Campus of Lafayette College

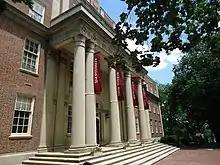
Markle Hall

Pardee Hall is the most iconic building on the Lafayette College campus, and at the time of its completion was one of the largest collegiate buildings of its era. Initially created to house the college's science programs, it now houses the school's humanities, social sciences, and mathematics departments. It was designed by John McArthur Jr. in the Second Empire architecture style, and since its initial completion has been renovated three times – twice due to fire, and once after the second World War for modernization.